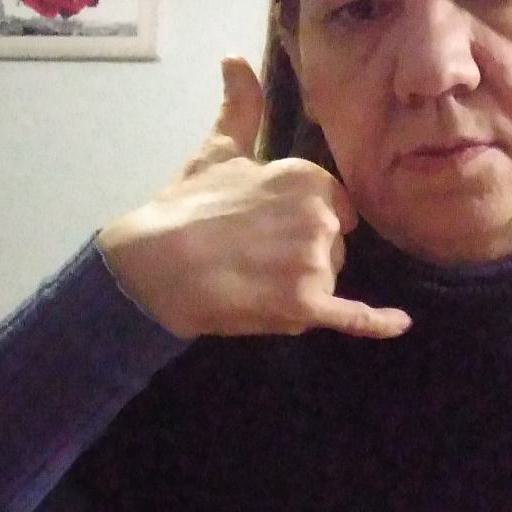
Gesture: call